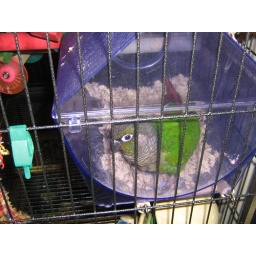
Gizmo, one of my green cheek conures, in the bird box.